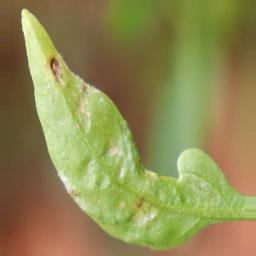
Label: powdery mildew